Stan Musial

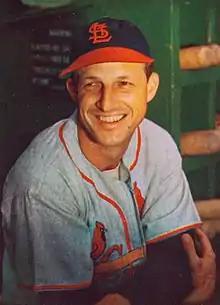
Musial in 1953

Stanley Frank Musial (born Stanislaw Franciszek Musial; November 21, 1920 – January 19, 2013), nicknamed "Stan the Man", was an American professional baseball outfielder and first baseman. Widely considered to be one of the greatest and most consistent hitters in baseball history, Musial spent 22 seasons in Major League Baseball (MLB), playing for the St. Louis Cardinals from 1941 to 1944 and from 1946 to 1963. He was inducted into the Baseball Hall of Fame in 1969 in his first year of eligibility.